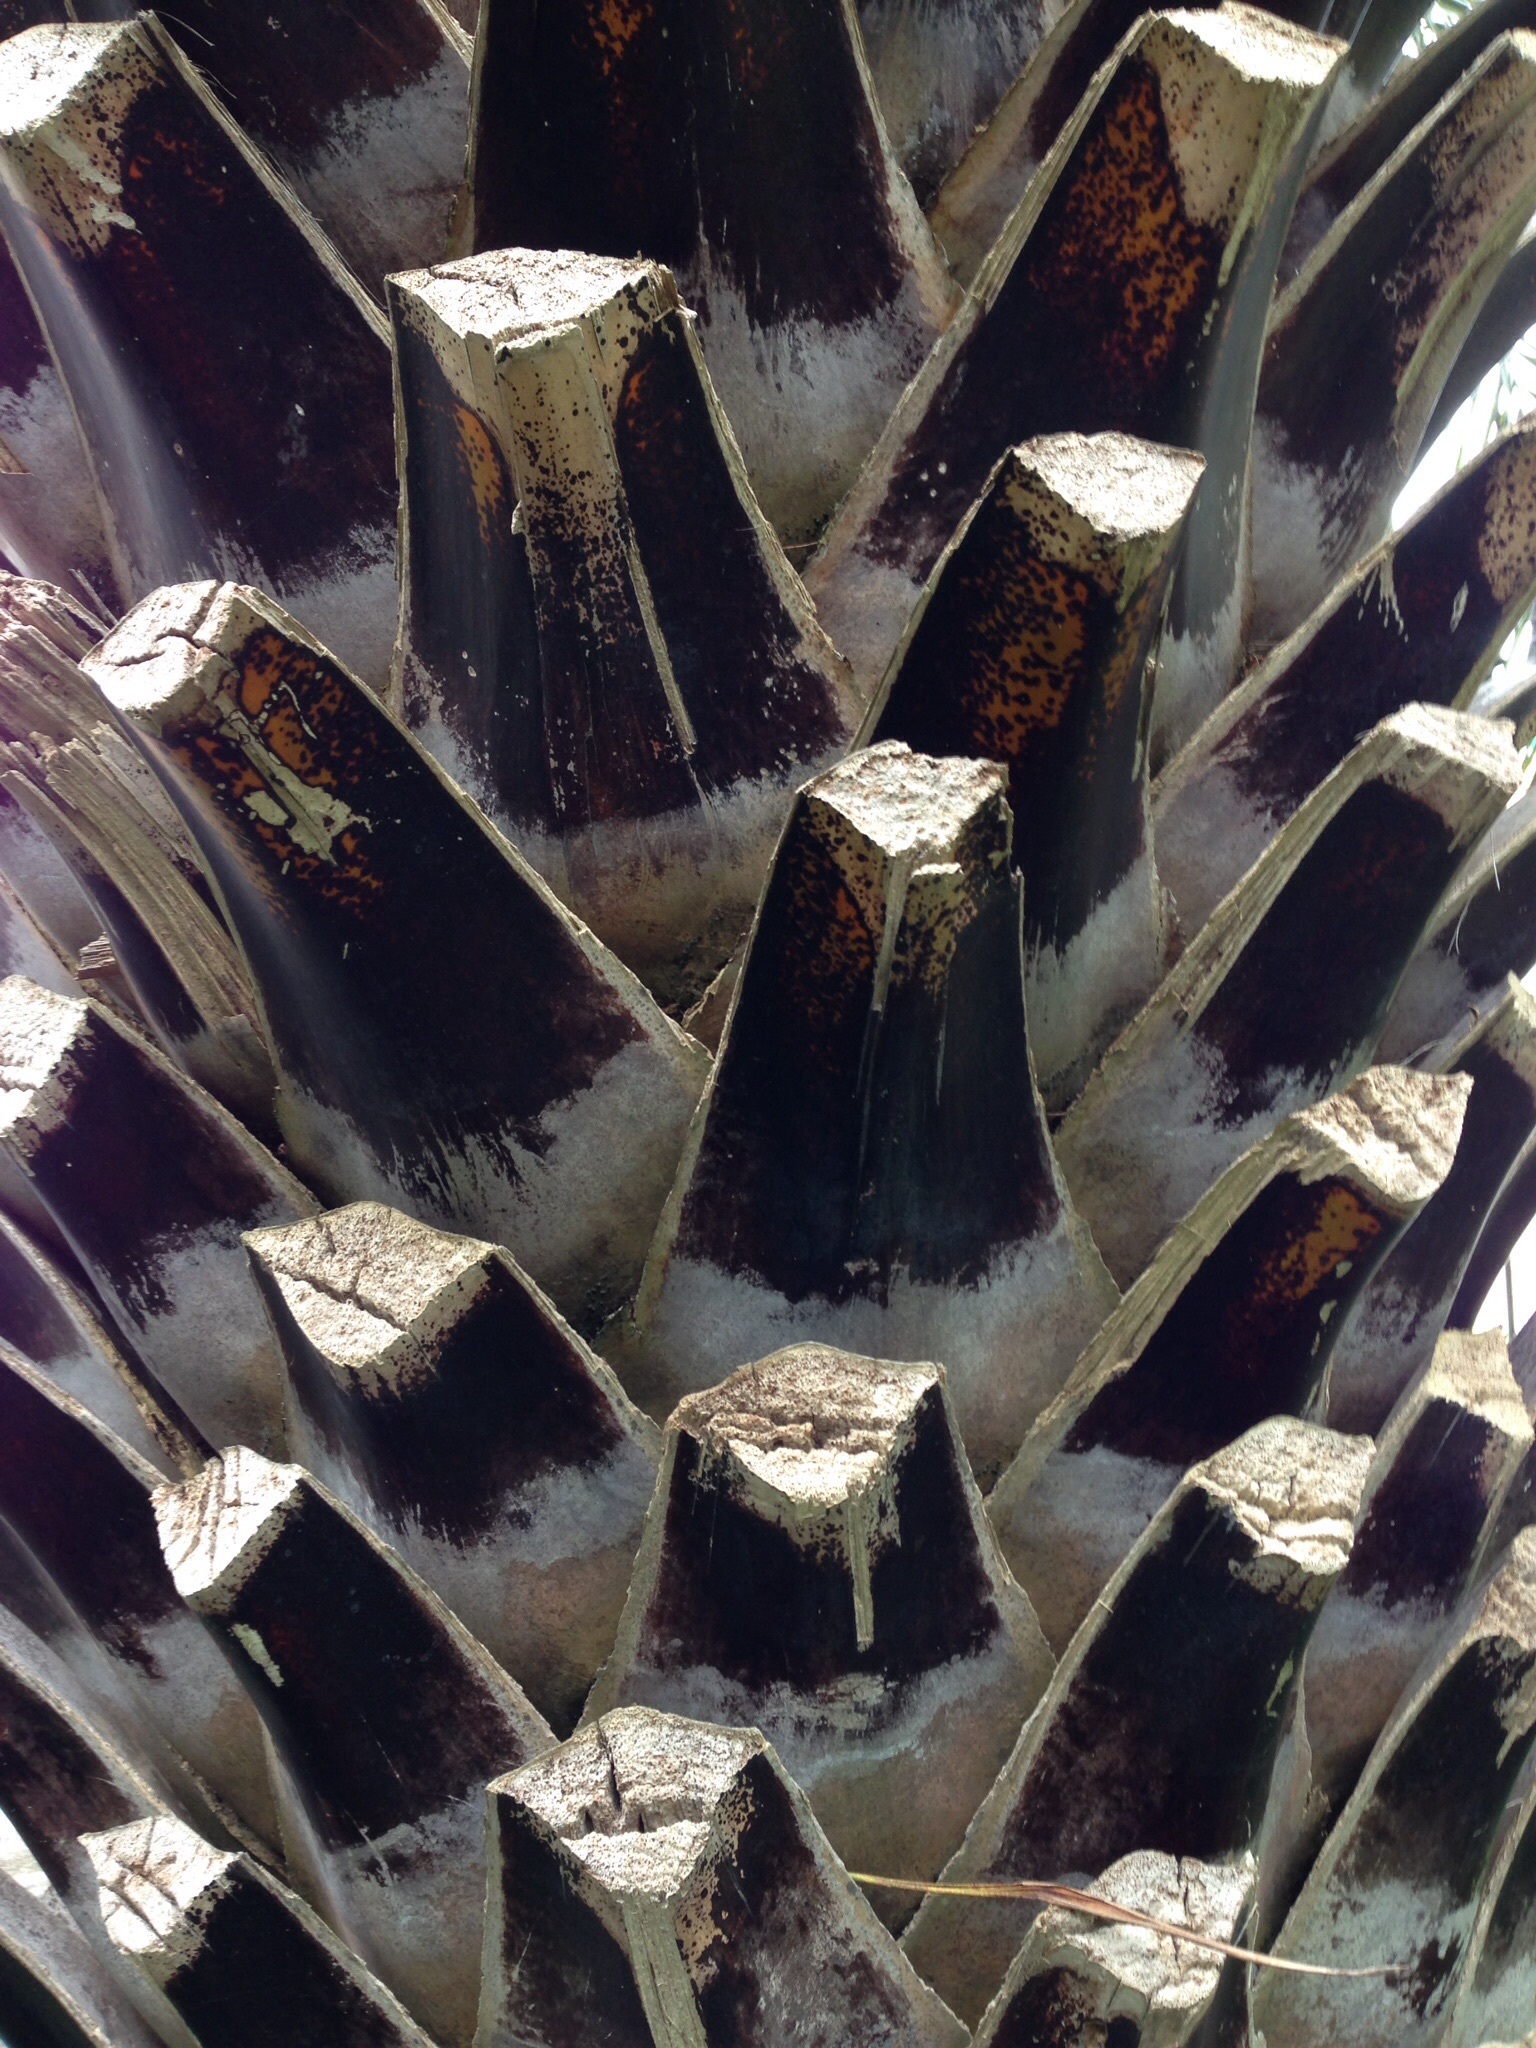
structure, glass, log, palm, tribe, art, exotic, shape, scrap, strains, palm tree root, palm trunks